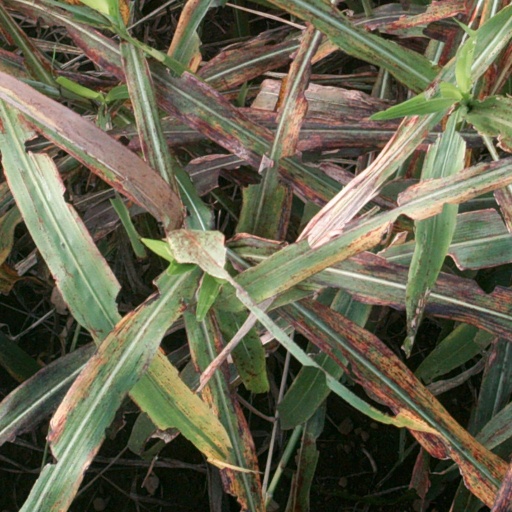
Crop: sorghum